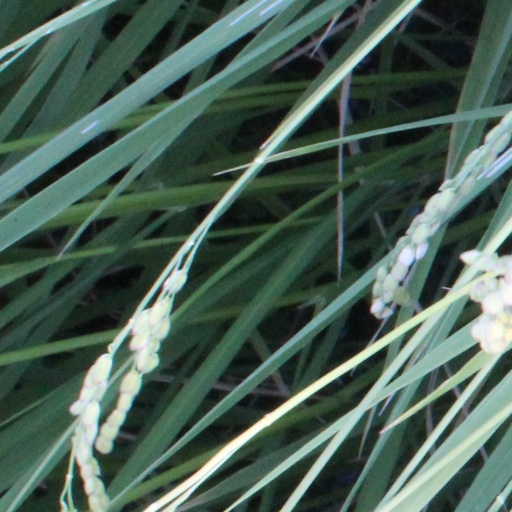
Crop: rice